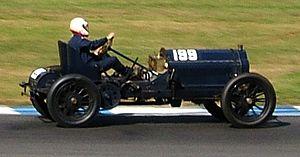
La Société Lorraine des anciens établissements de Dietrich et Cie de Lunéville, plus connue sous le nom de Lorraine-Dietrich, est une entreprise française de construction d'automobiles, de matériel roulant ferroviaire, de matériel lourd et de moteurs d'avion.